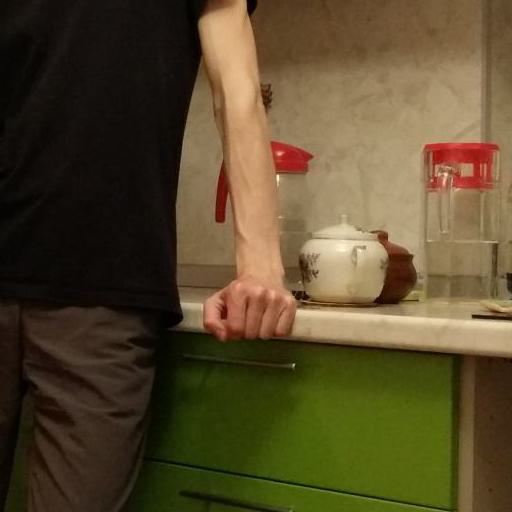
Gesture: no_gesture